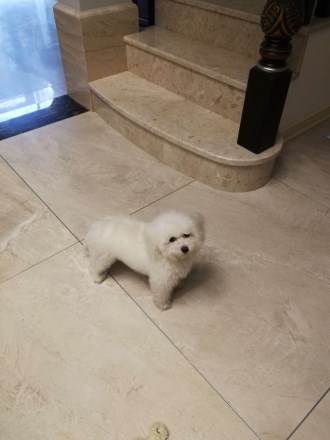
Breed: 3083-n000117-Bichon_Frise